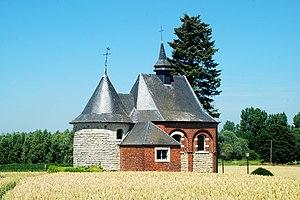
Belgique - Brabant wallon - Jodoigne - Zétrud-Lumay - Chapelle Notre-Dame du Bon-Secours
La chapelle Notre-Dame de Bon Secours ou chapelle Notre-Dame du Bon-Secours est une chapelle de style baroque située à Zétrud-Lumay, village rattaché à la ville belge de Jodoigne, en Brabant wallon.